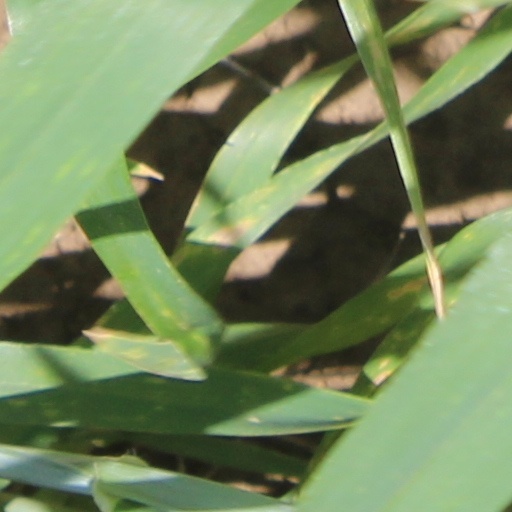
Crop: wheat